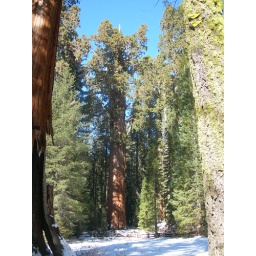
General Sherman tree in Sequoia National Park; for scale, notice the person standing at the base of the tree.